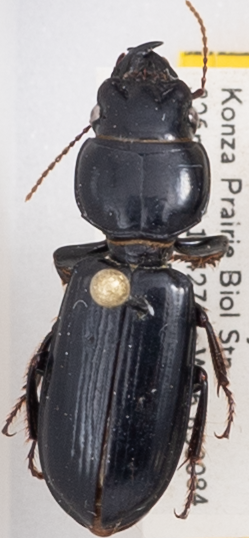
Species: Scarites subterraneus
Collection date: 2018-07-05
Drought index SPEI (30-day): -2.09
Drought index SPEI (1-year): -2.01
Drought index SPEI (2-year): -0.946